Wilson disease protein

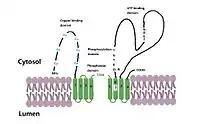
Simple model of structural feature of ATP7B protein. Cu=Copper binding motif

Wilson disease protein (WND), also known as ATP7B protein, is a copper-transporting P-type ATPase which is encoded by the "ATP7B" gene. The ATP7B protein is located in the trans-Golgi network of the liver and brain and balances the copper level in the body by excreting excess copper into bile and plasma. Genetic disorder of the ATP7B gene may cause Wilson's disease, a disease in which copper accumulates in tissues, leading to neurological or psychiatric issues and liver diseases.